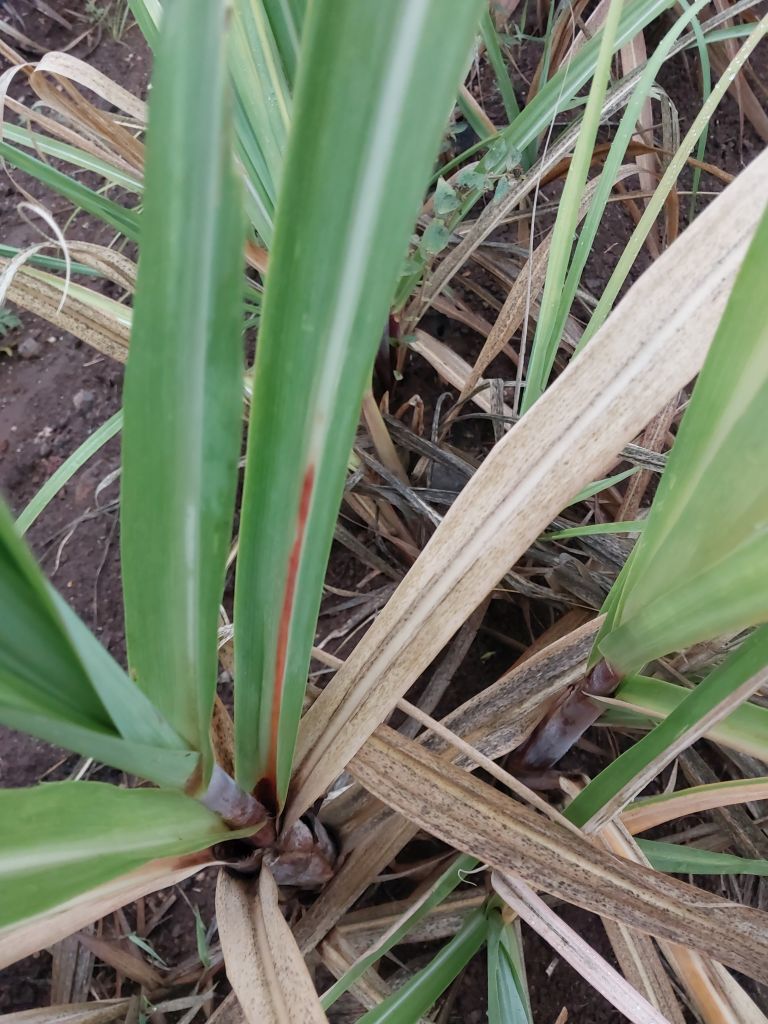
Label: Brown Spot